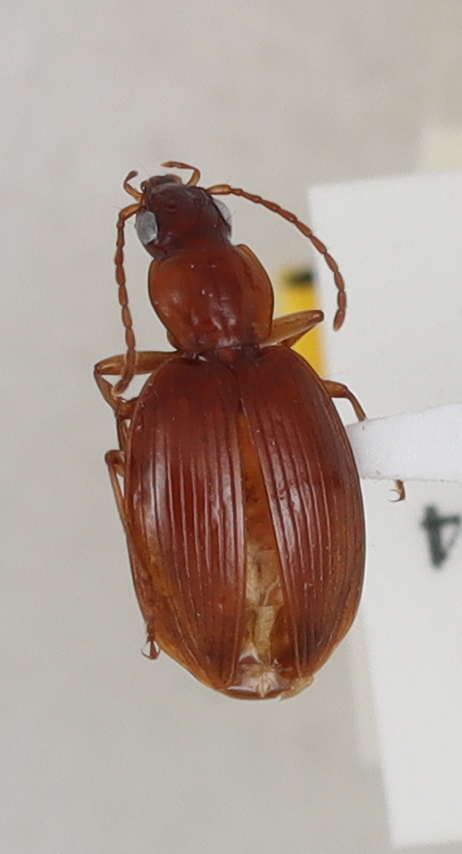
Scientific name: Blackburnia kilauea
Plot: 15
Trap: E
Collected: 20190703